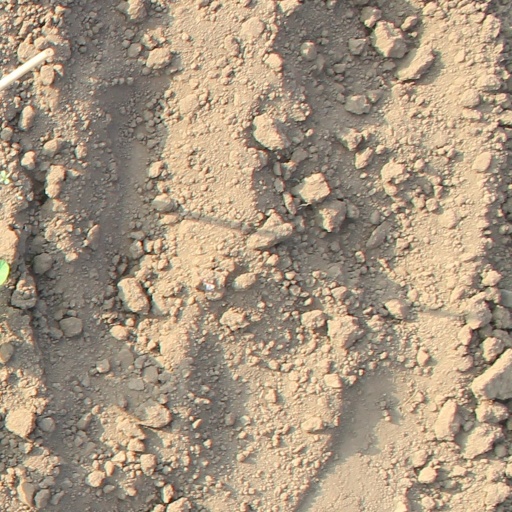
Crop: soybean